Question: Please indicate a possible affordance area of bottle that can be used for holding
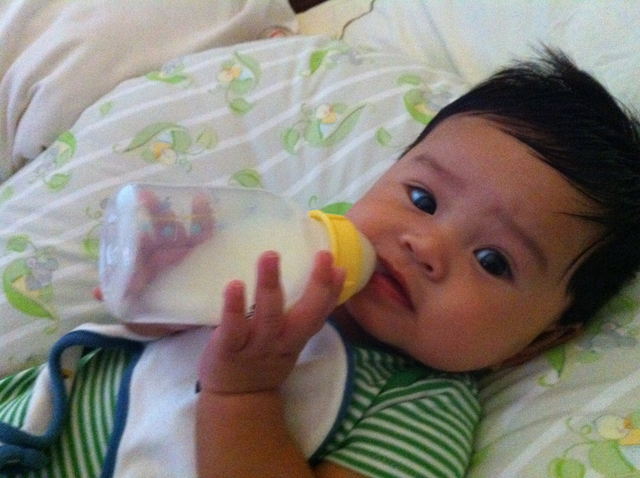
Answer: [92.5, 181.5, 382.5, 325.5]